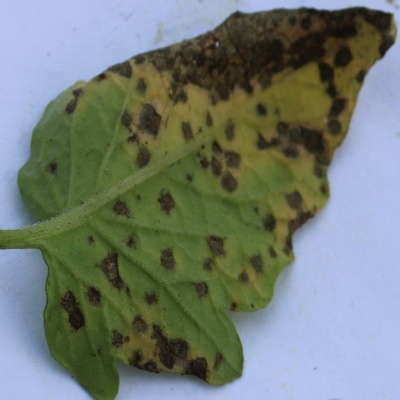
Crop: Tomato
Condition: septoria leaf spot